Utsava

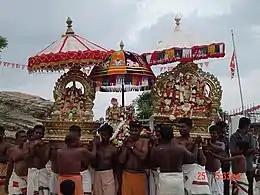
Hindu procession during an utsava

Utsava, also referred to as Utsavam, generally means a festival or celebration or any joyous occasion, mostly associated with Hinduism. It also carries the meaning of delight, merriment and pleasure. The Sanskrit word "utsava" comes from the word "ut" meaning "removal" and "sava" which means "worldly sorrows" or "grief". According to Hindu tradition, "utsava" are specific to festivals associated with temples.